Queen Latifah

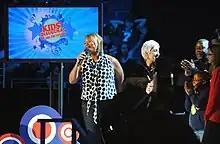
Queen Latifah performing at the "Kids Inaugural: We Are the Future" concert in 2009

Although Latifah had previously received some critical acclaim, she gained mainstream success after being cast as Matron "Mama" Morton in "Chicago", a musical film that won the Academy Award for Best Picture. Latifah herself received the nomination for Best Supporting Actress for her role, but lost to co-star Catherine Zeta-Jones. Latifah is one of five hip-hop/R&B artists to receive an Academy Award nomination in an acting category. The others are Will Smith (Best Actor, "Ali", 2001, and "The Pursuit of Happyness", 2006), Jennifer Hudson (Best Supporting Actress, "Dreamgirls", 2007), Jamie Foxx, (Best Actor, "Ray", and Best Supporting Actor "Collateral", both in 2004, also winning the first) and Mary J. Blige (Best Supporting Actress, "Mudbound", 2017).